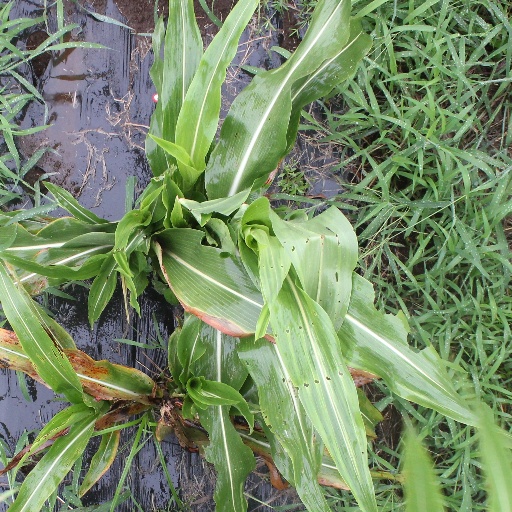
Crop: sorghum